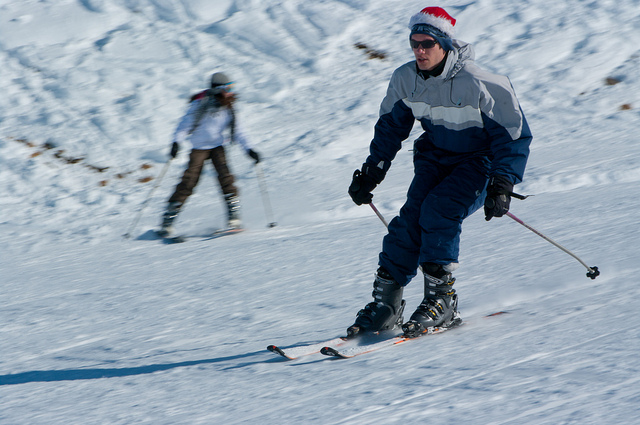
user: Given an image and a question. Answer the question in a short answer. Question: What brand of skis are being used? Short Answer:
assistant: rossignol